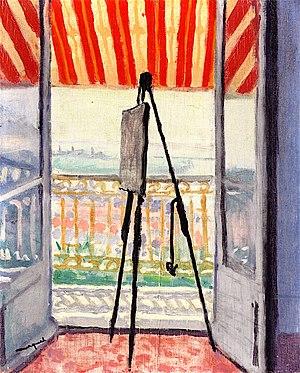
Albert Marquet est un peintre et dessinateur français né le 27 mars 1875 à Bordeaux et mort le 14 juin 1947 à Paris.